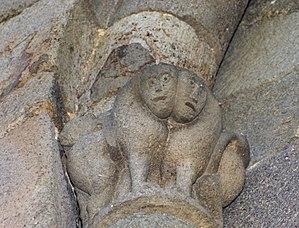
Eglise Saint-Thibaud (chapiteau)
L'église Saint-Thibaud est une église romane située à Brageac, dans le département français du Cantal et la région Auvergne-Rhône-Alpes.